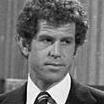
Age: 29